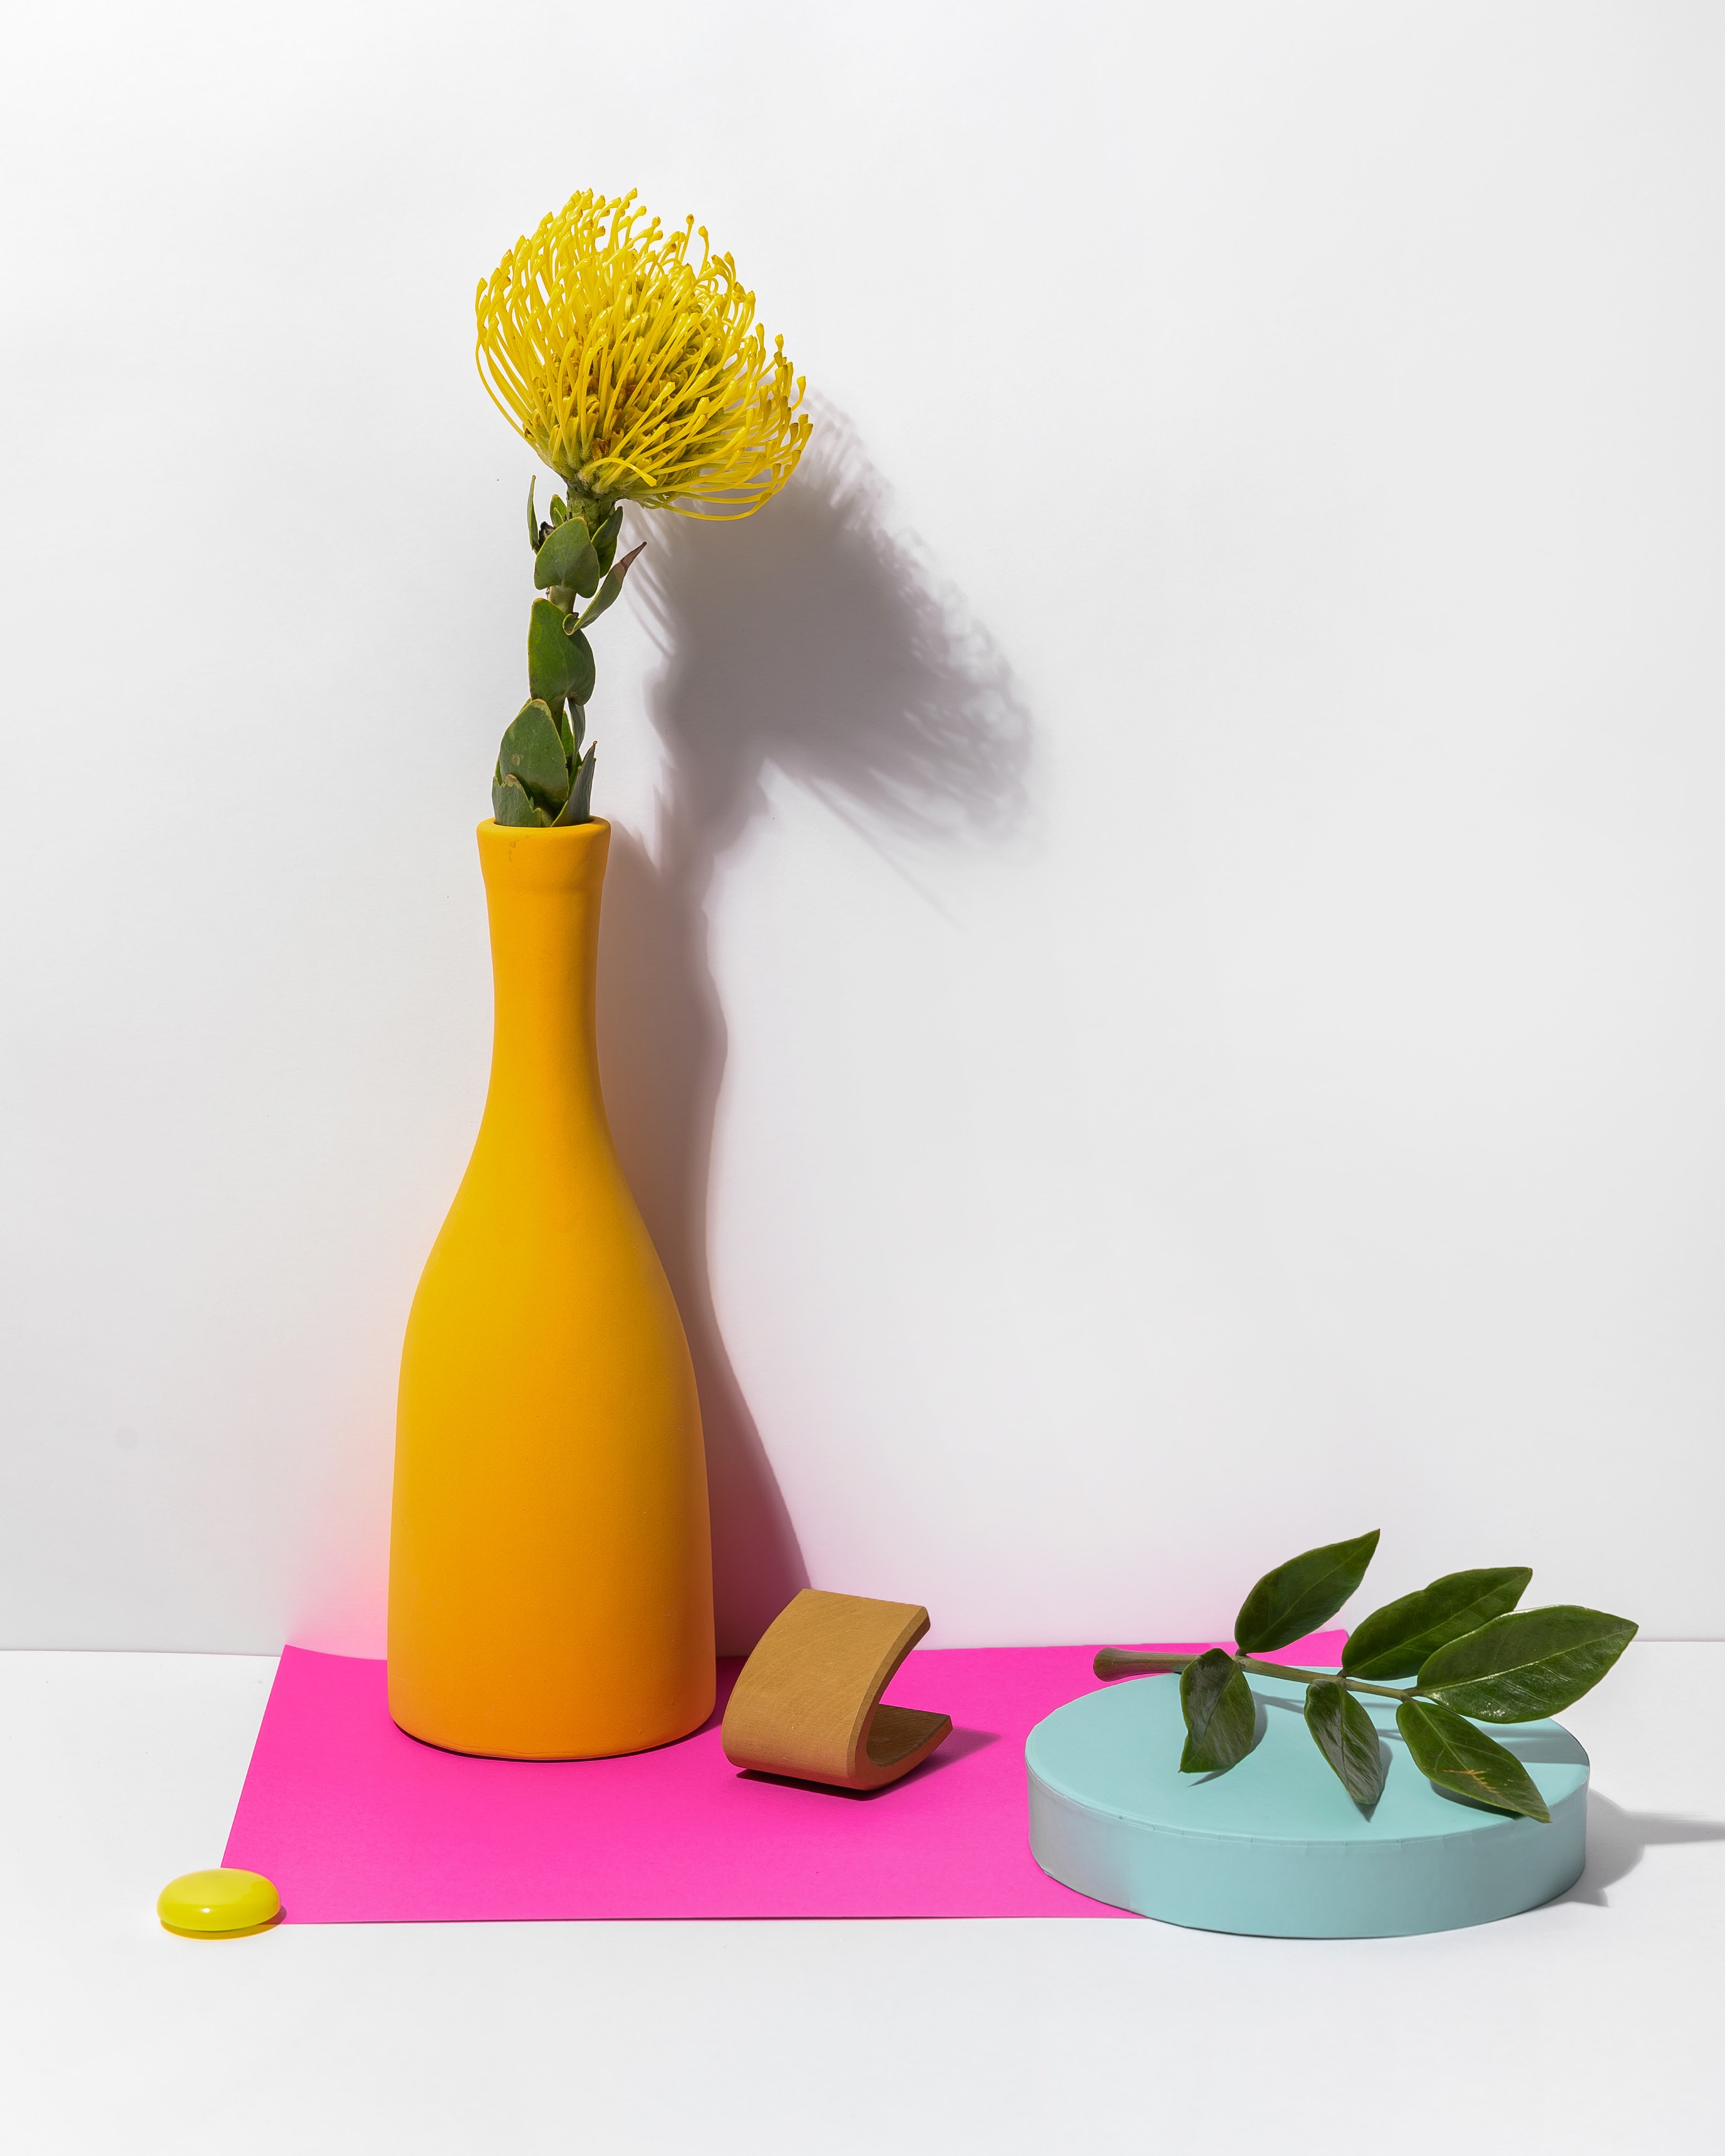
art, flower, plant, vase, yellow, petal, table, flowerpot, serveware, artifact, cut flowers, floral design, flowering plant, still life photography, Pedicel, cone, peach, still life, artificial flower, font, fruit, herb, natural foods, illustration, sunflower, plant stem, home accessories, flower arranging, linens, graphics, glass bottle, room, pollen, bouquet